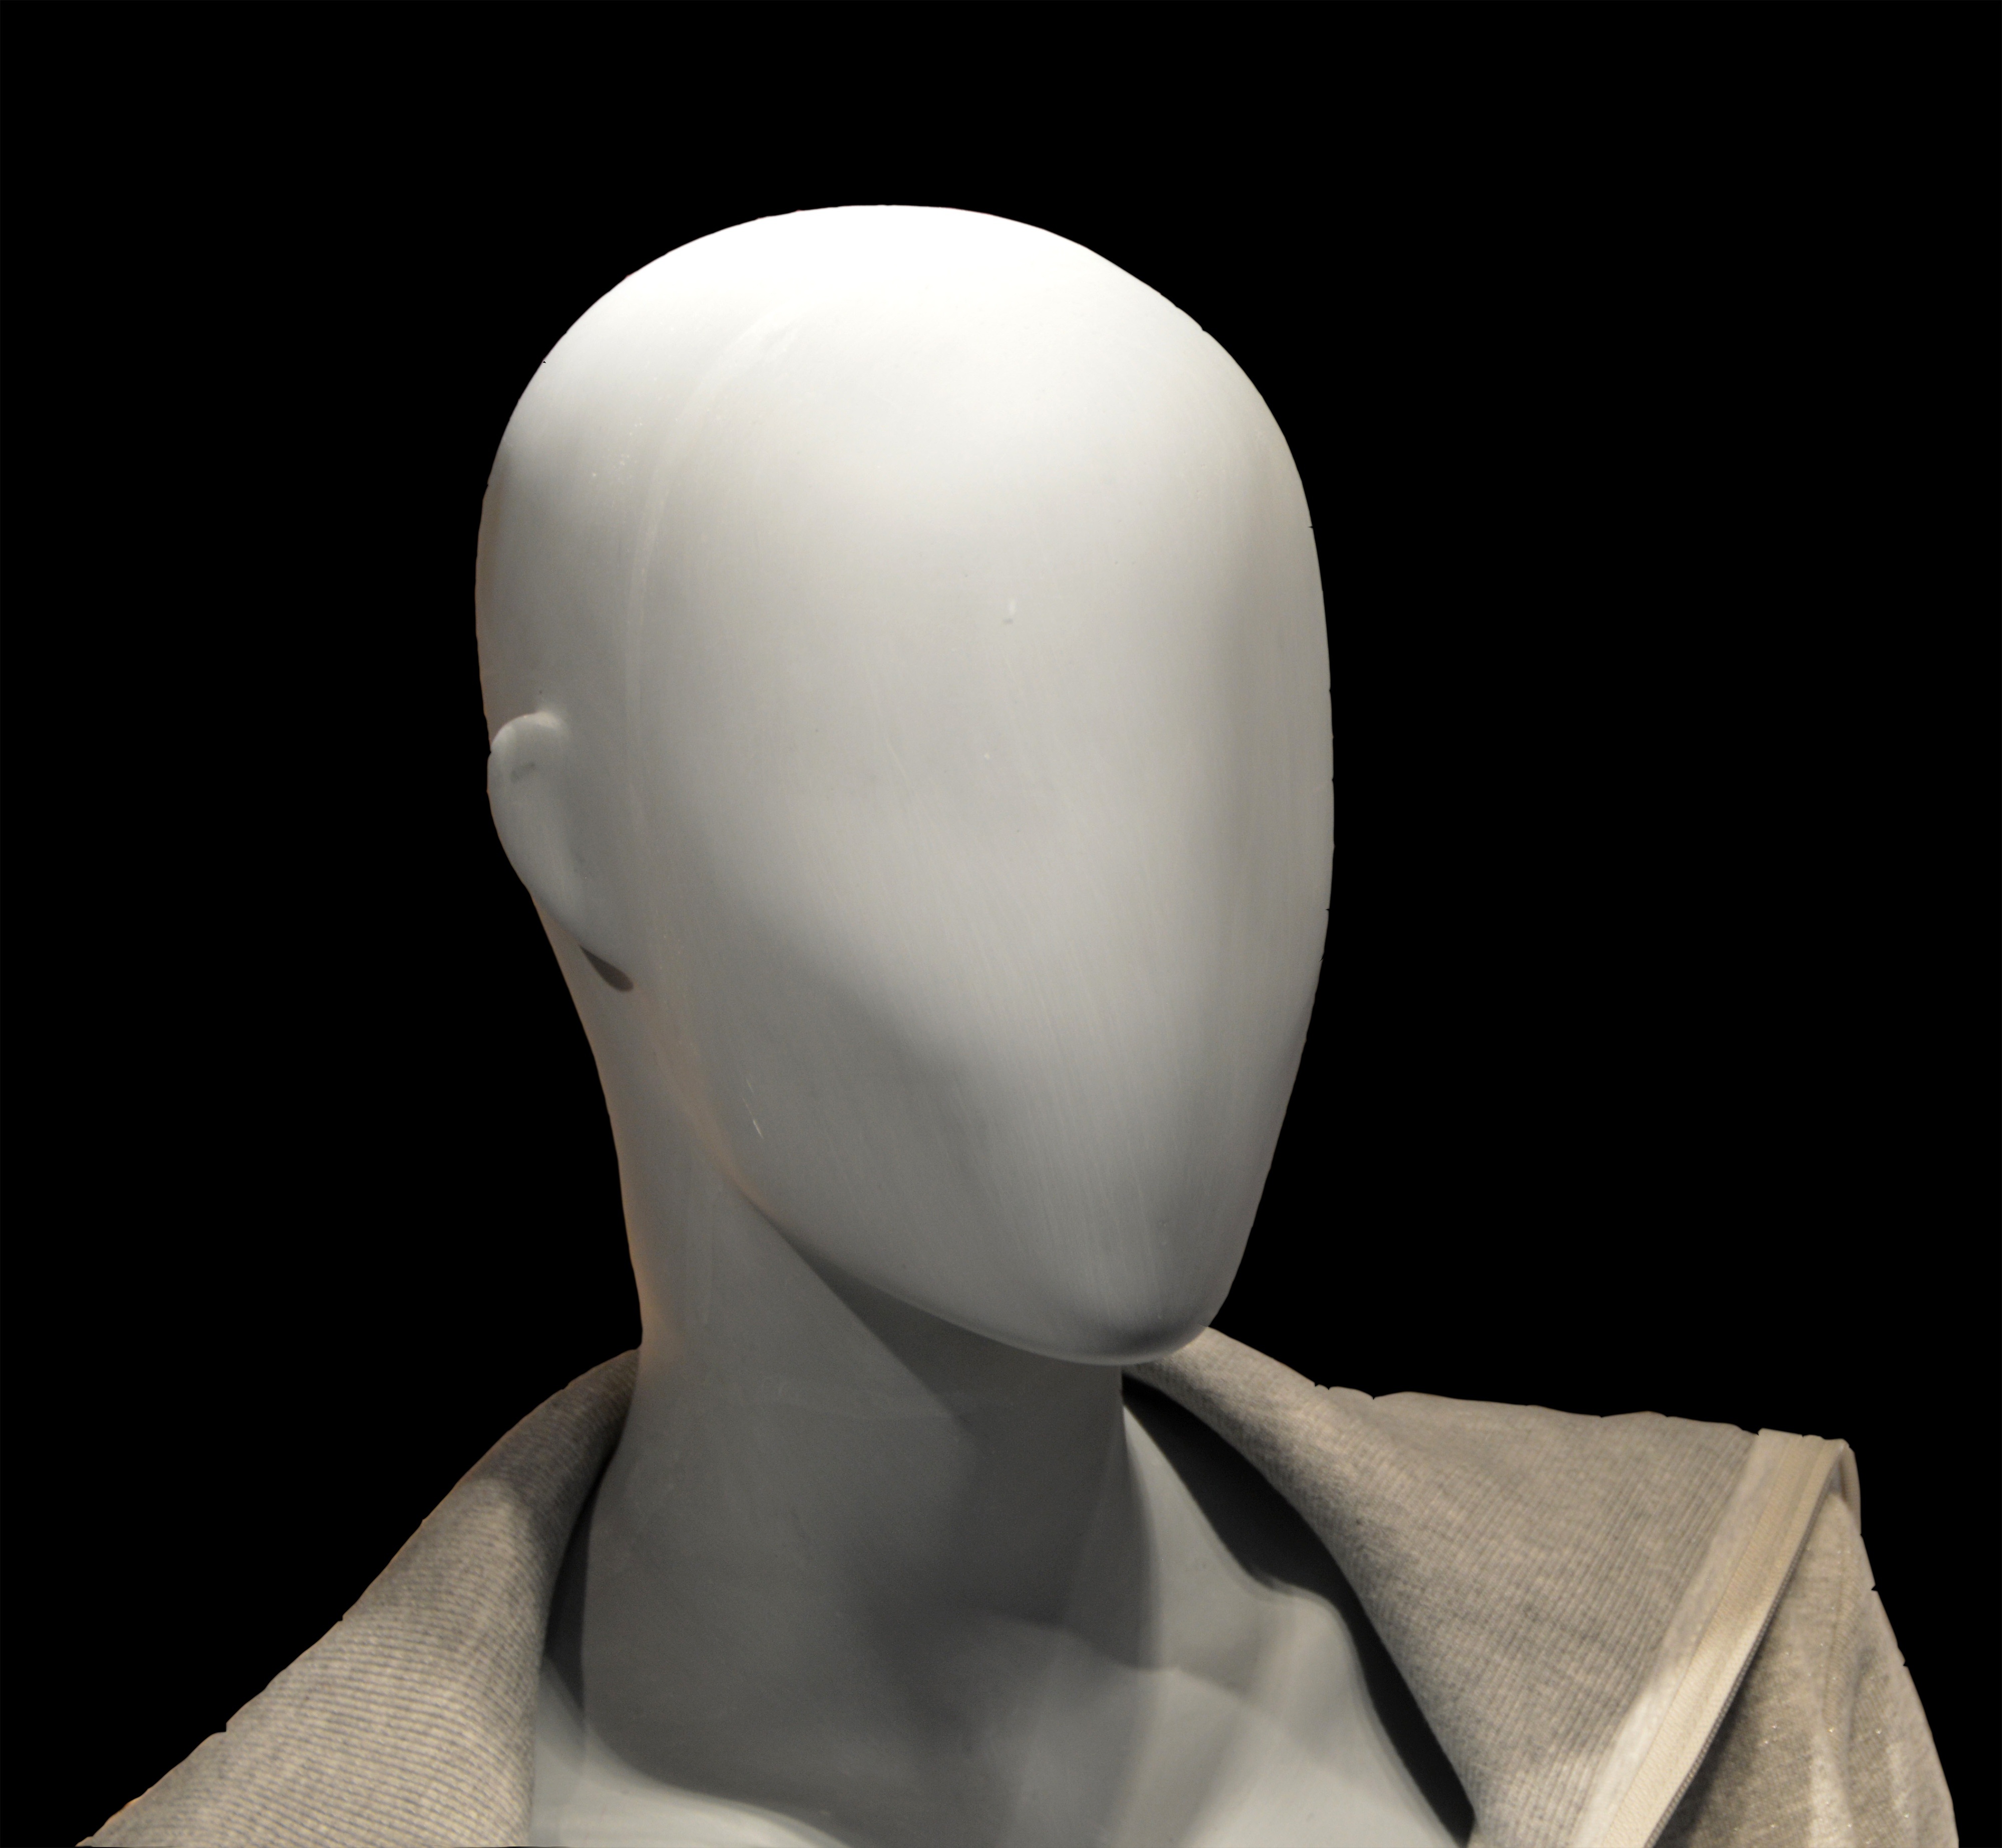
white, window, isolated, female, fashion, arm, human body, mannequin, sculpture, doll, art, head, organ, sense